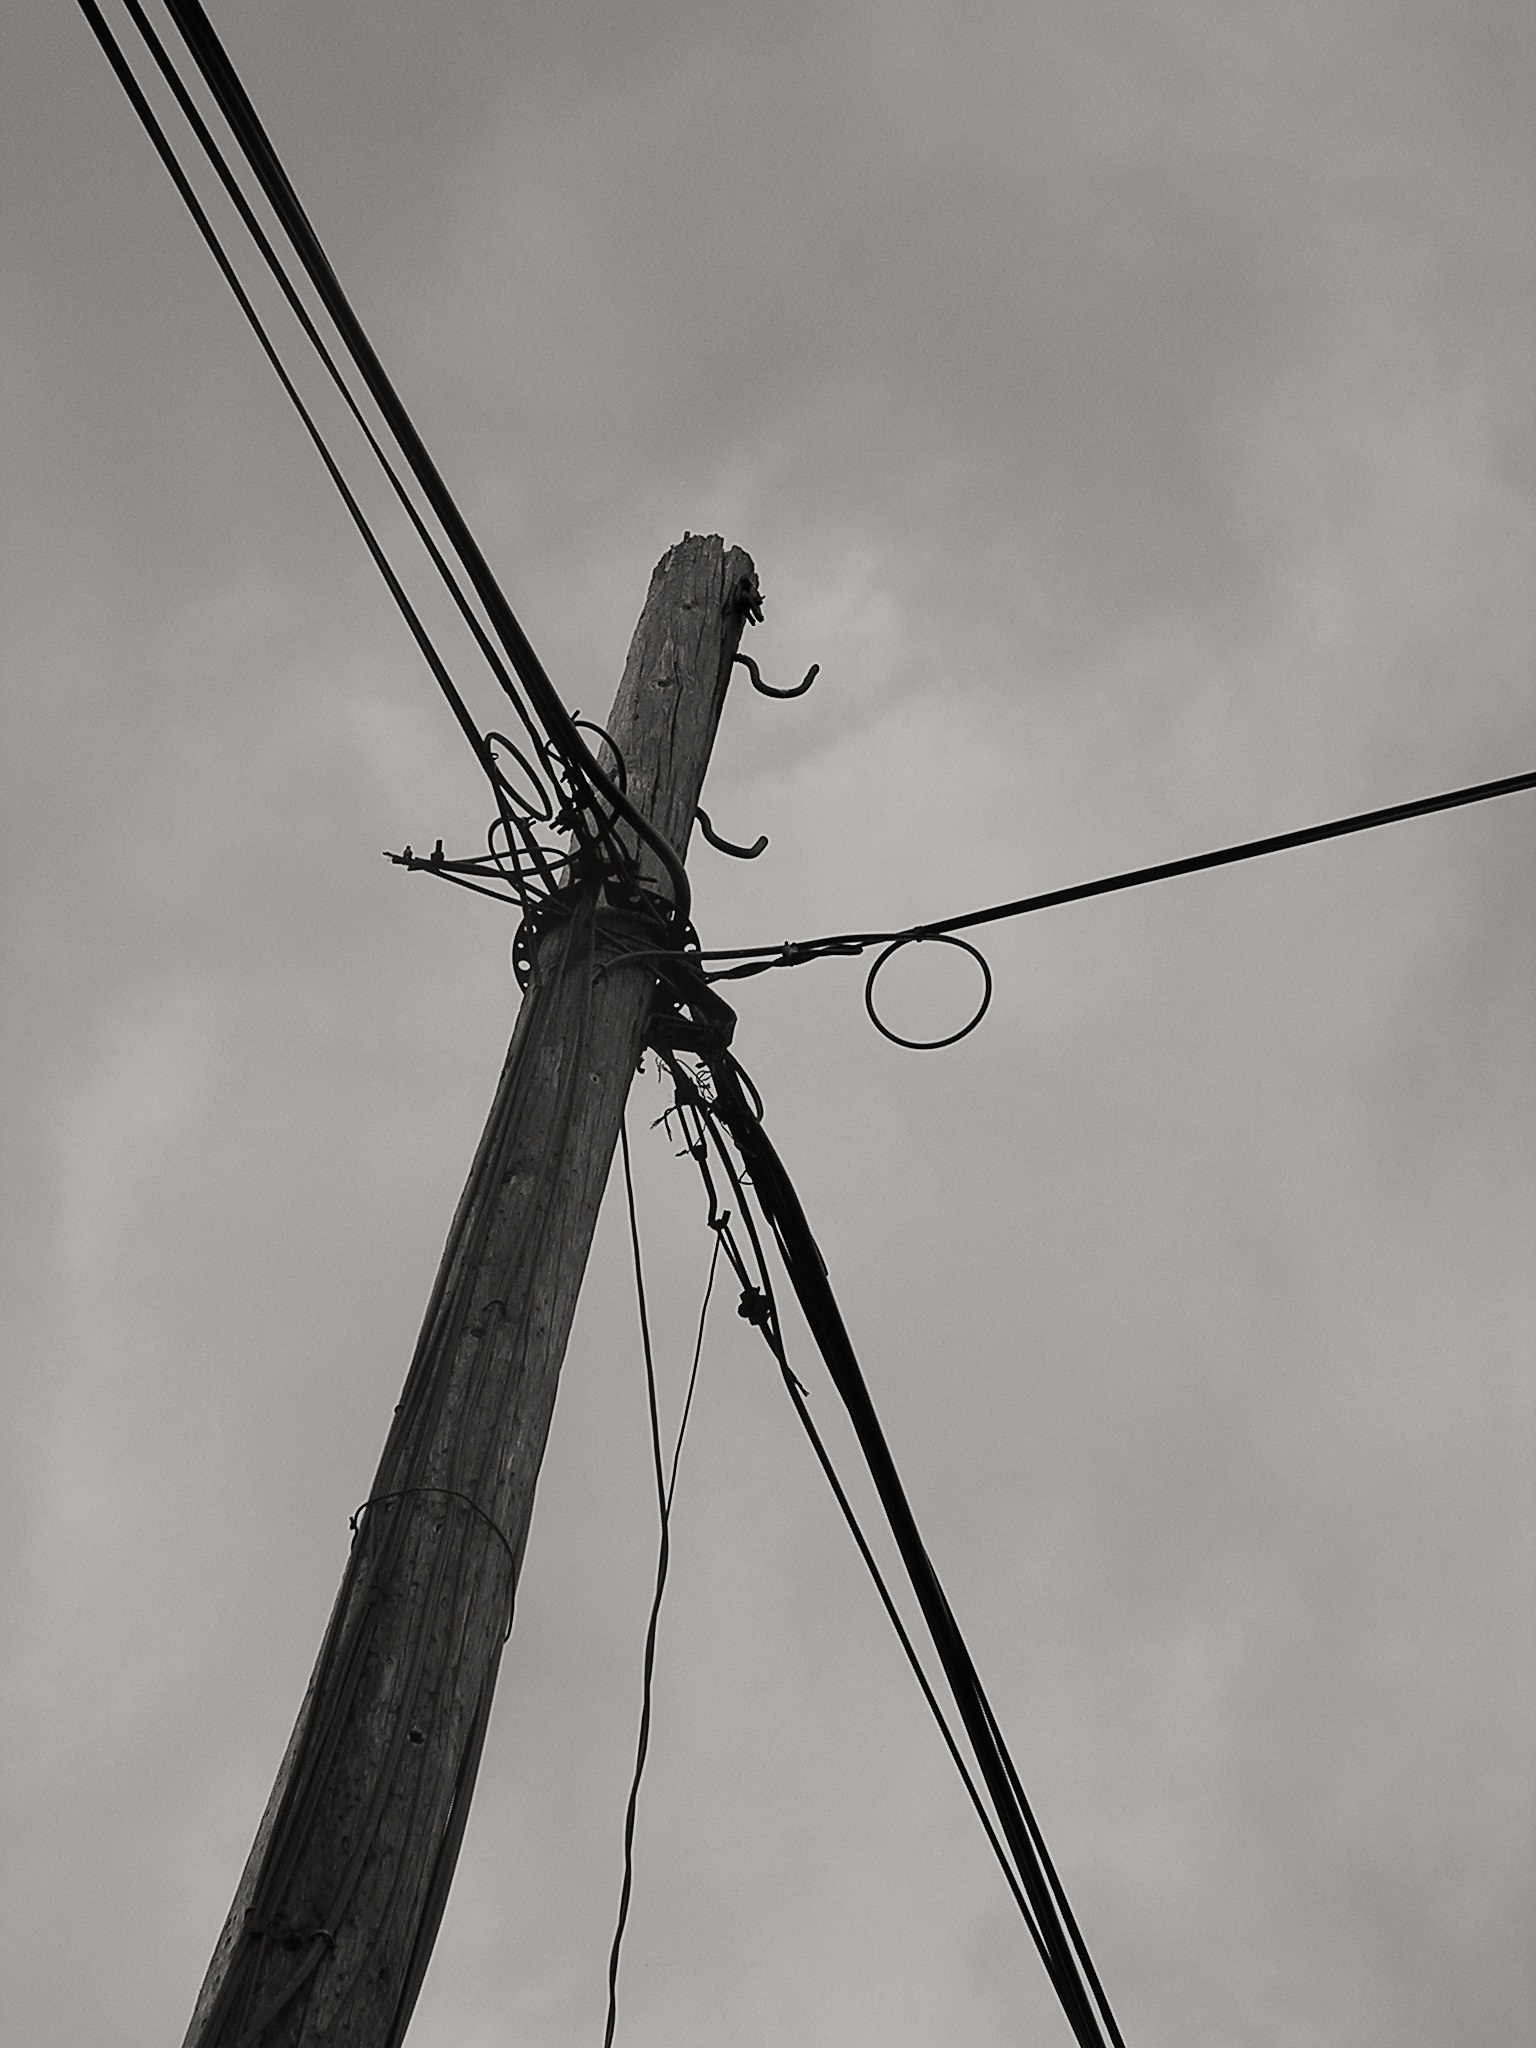
wing, black and white, wind, line, column, mast, machine, black, monochrome, wooden, wires, cables, monochrome photography, electrical wiring, electrics, electronics accessory